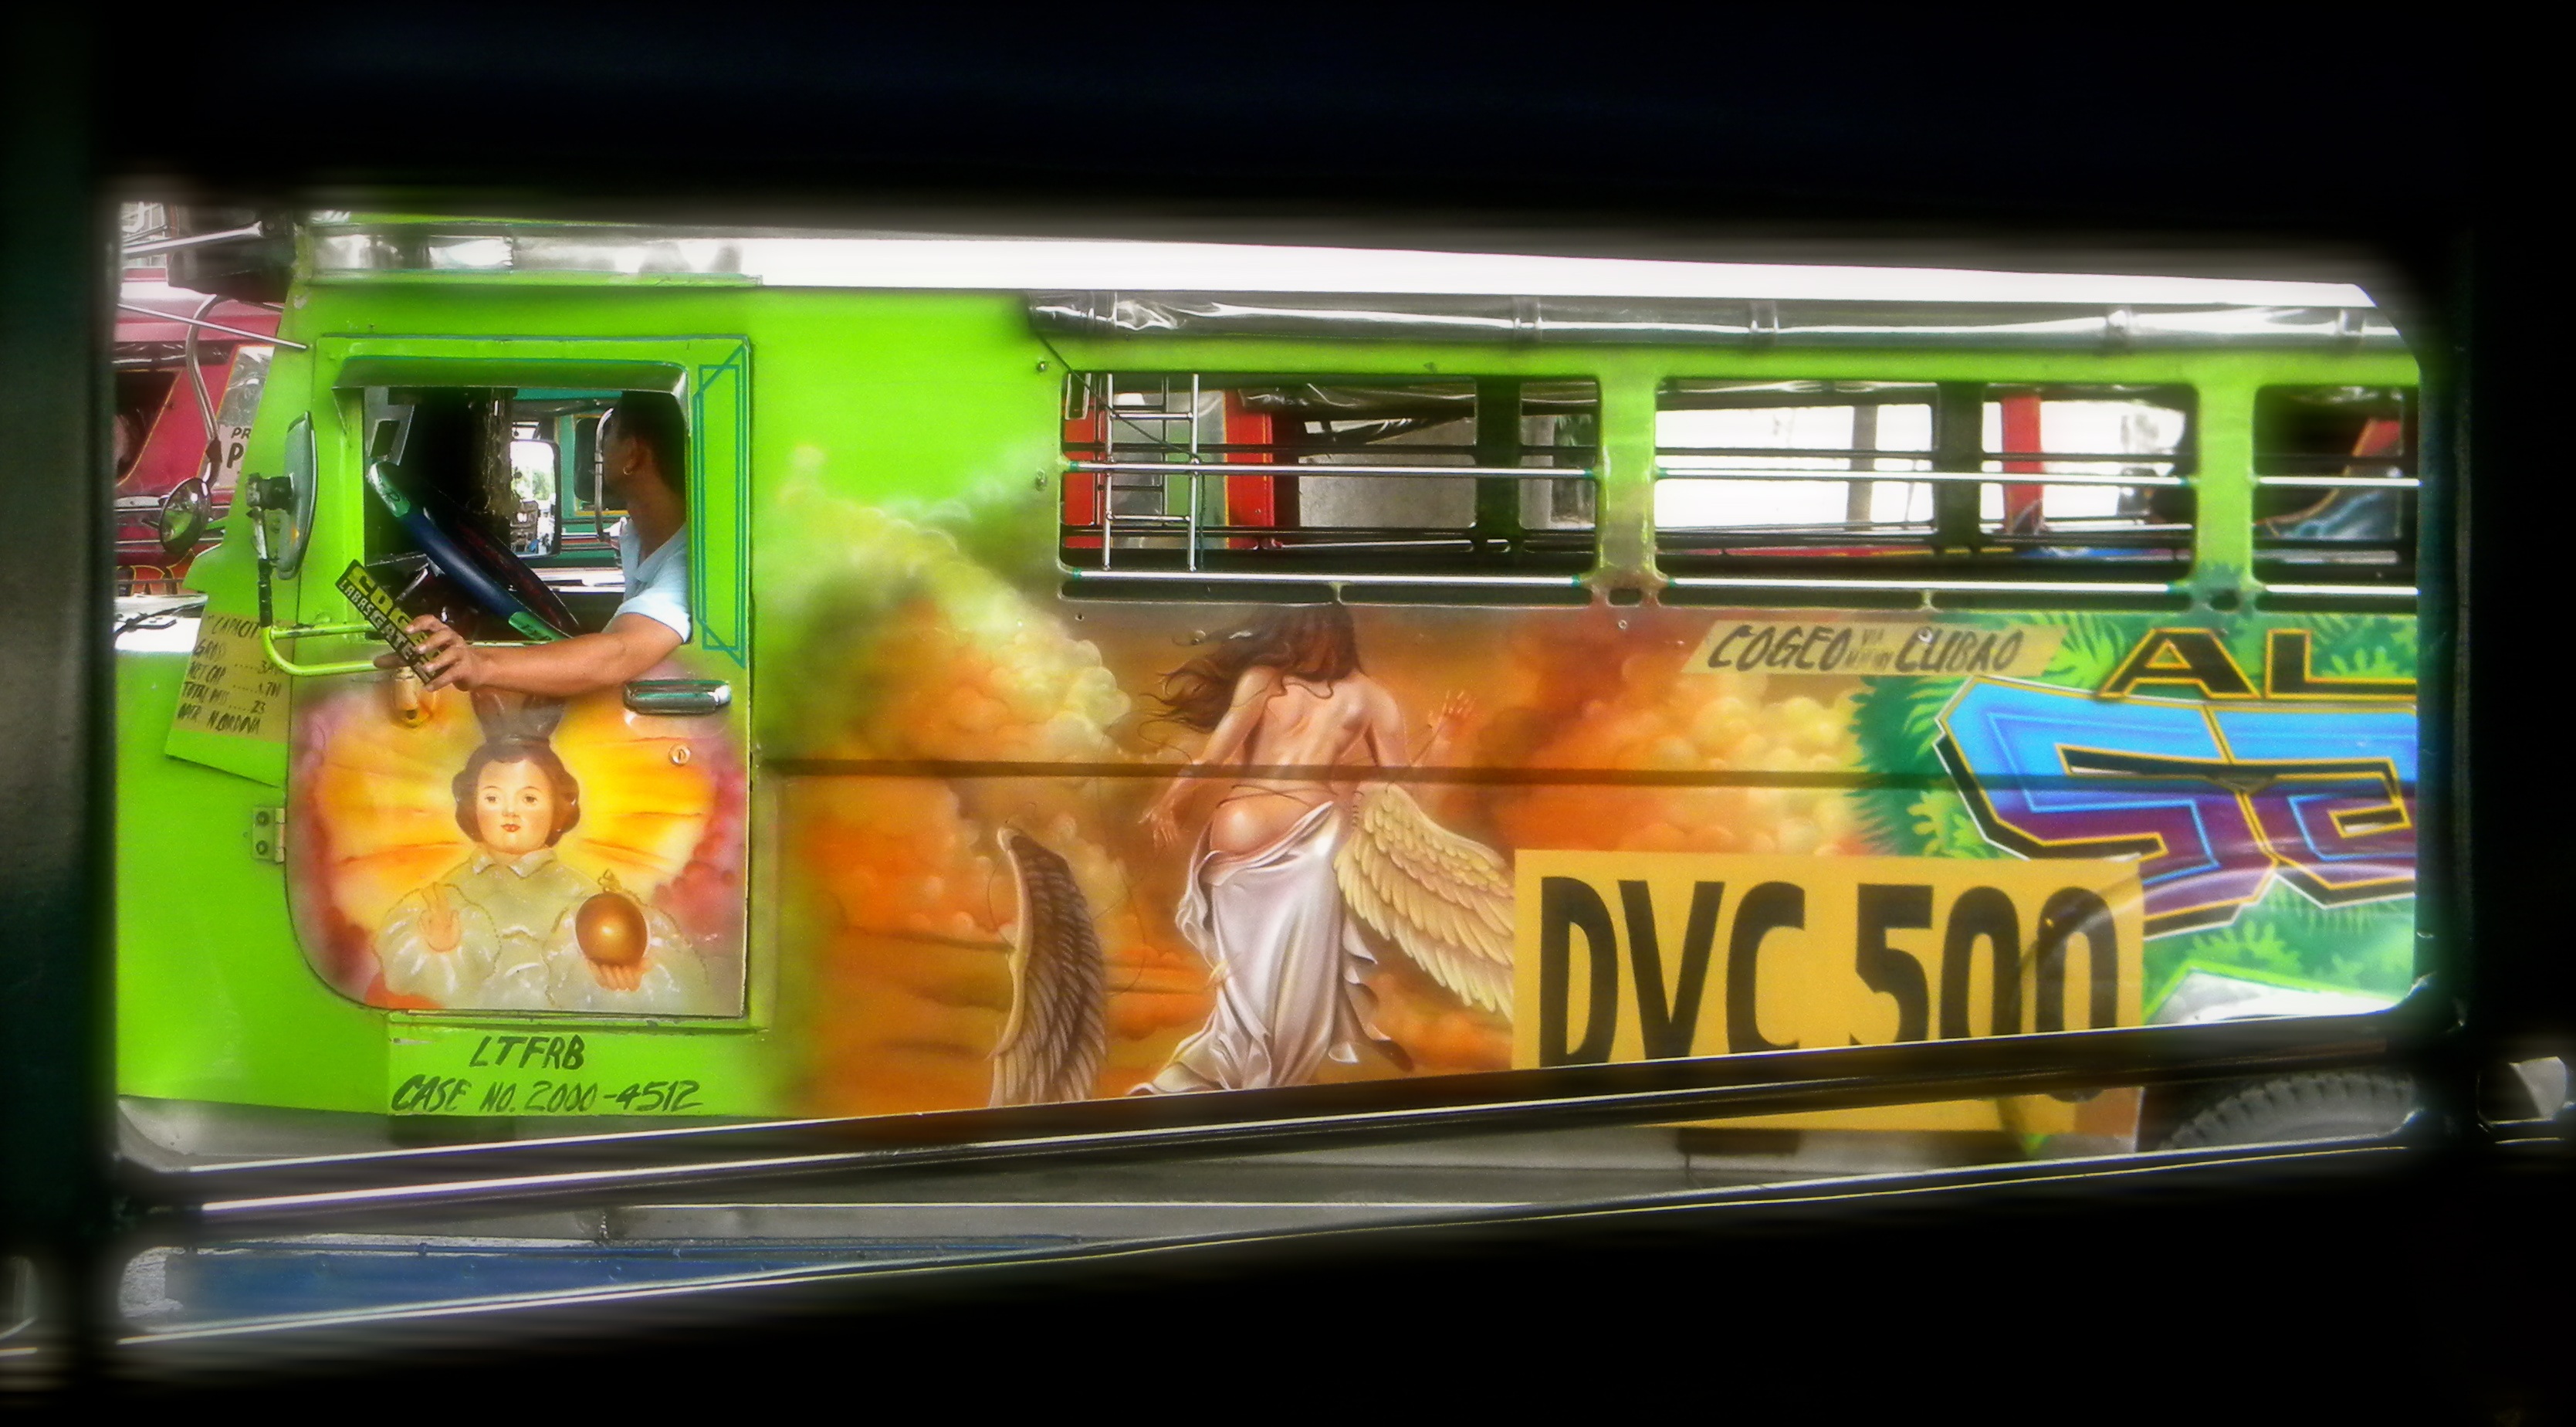
car, advertising, transportation, transport, truck, vehicle, machine, graffiti, signage, public transport, street art, slot machine, display device, jeepney art